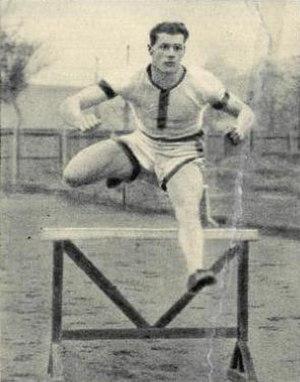
Robert Morton Newburgh Tisdall était un athlète irlandais, d'origine anglaise, qui remporta la médaille d'or sur 400 m haies lors des Jeux de Los Angeles en 1932.